Post-lineage yoga

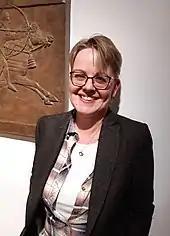
Theo Wildcroft at Khalili Lecture Theatre SOAS

The ethnographer and yoga scholar-practitioner Theodora Wildcroft of SOAS University of London introduced the term "post-lineage yoga" to describe a contemporary form of yoga practised outside any major school or guru's lineage. She defined it as follows: